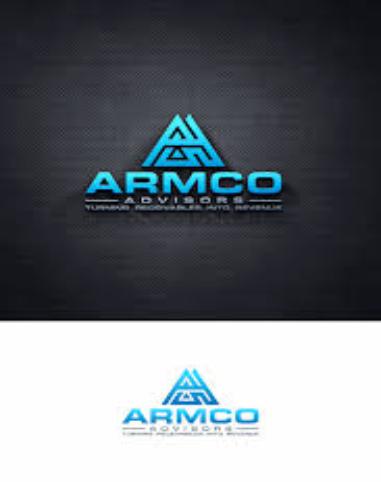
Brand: Armco
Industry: Others